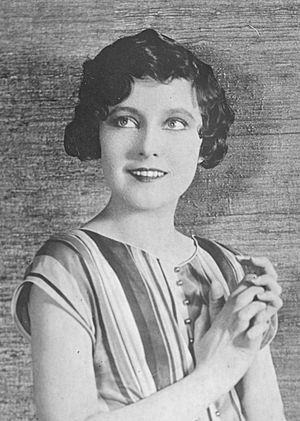
Betty Bronson, de son vrai nom Elizabeth Ada Bronson, est une actrice américaine née le 17 novembre 1906 à Trenton, dans le New Jersey, et décédée le 19 octobre 1971 à Pasadena, en Californie.